Dundee

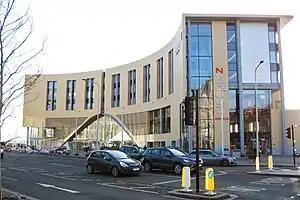
External view of the rebuilt entrance to Dundee railway station after its 2018 reopening

The Church of Scotland Presbytery of Dundee is responsible for overseeing the worship of 37 congregations in and around the Dundee area, although changing population patterns have led to some of the churches becoming linked charges. Due to their city centre location, the City Churches, Dundee Parish Church (St Mary's) and the Steeple Church, are the most prominent Church of Scotland buildings in Dundee. They are on the site of the medieval parish kirk of St Mary, of which only the 15th-century west tower survives. The attached church was once the largest parish church in medieval Scotland.